Ulrich Kons

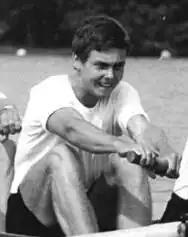
Kons in 1982

Ulrich Kons (born 3 February 1955) is a retired German rower who had his best achievements in the eights. In this event he won a gold medal at the 1980 Olympics and a world title in 1977. He also won a world title in the coxed fours in 1982. For his Olympic achievement Kons was awarded the Patriotic Order of Merit in 1980.